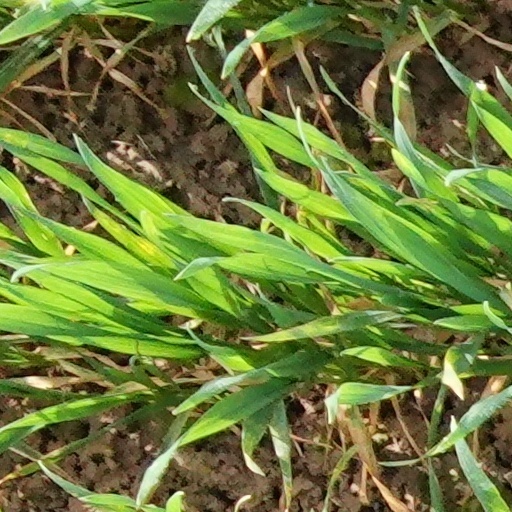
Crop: wheat